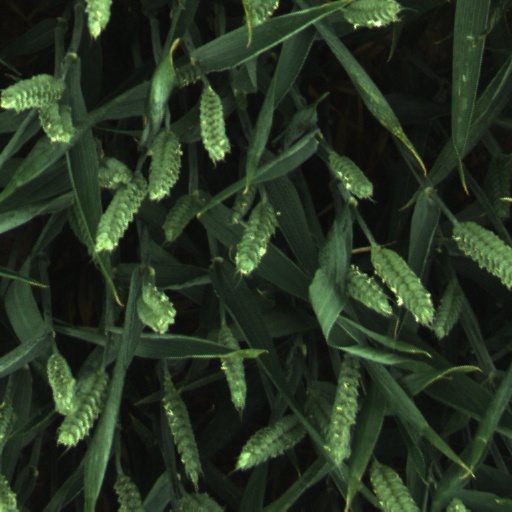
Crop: wheat